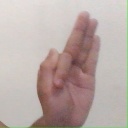
अक्षर: फ